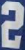
Number: 2